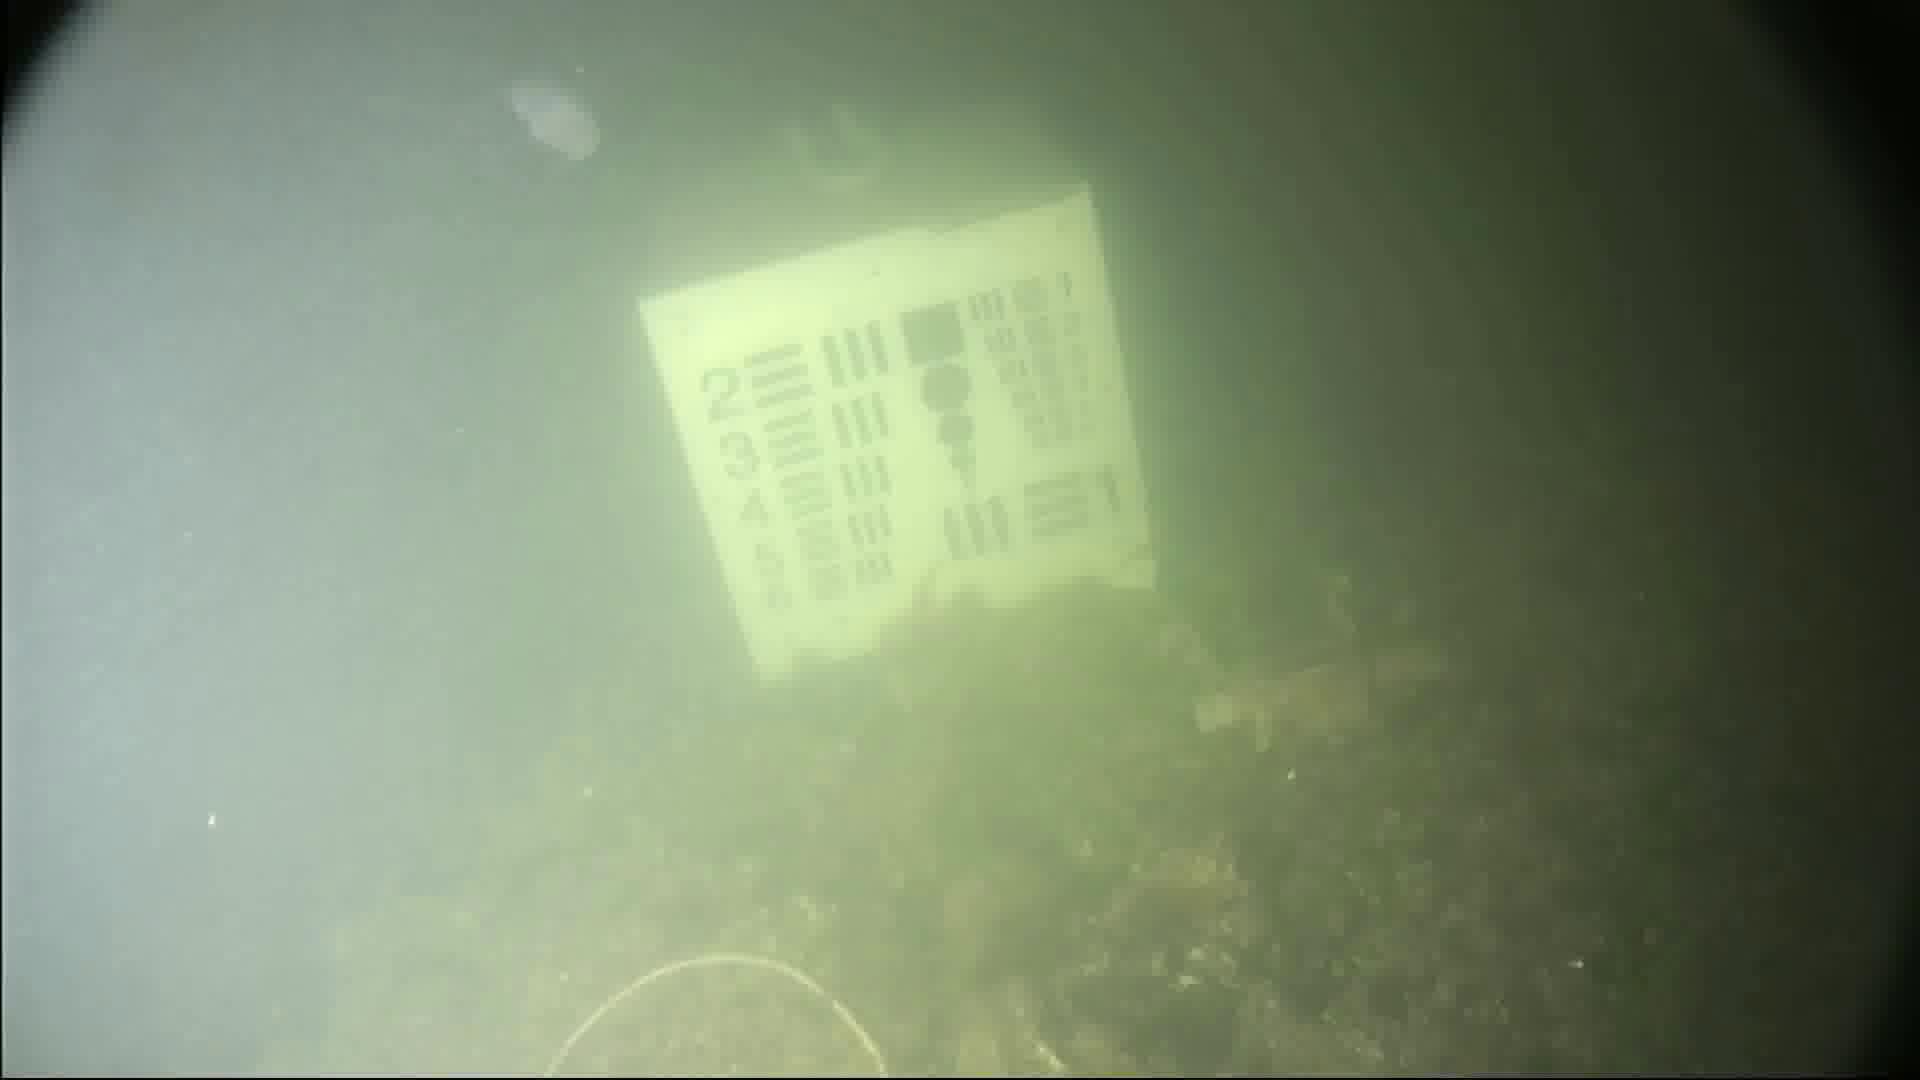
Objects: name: jellyfish